Gregory Peck

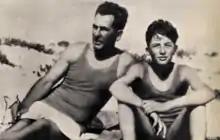
Peck (right) with his father, 1930

Peck's parents divorced when he was five, and he was brought up by his maternal grandmother, who took him to the movies every week. At the age of 10, he was sent to a Catholic military school, St. John's Military Academy in Los Angeles. While he was a student there, his grandmother died. At 14, he moved back to San Diego to live with his father. He attended San Diego High School and, after graduating in 1934, enrolled for one year at San Diego State Teacher's College (now known as San Diego State University). While there, he joined the track team, took his first theatre and public-speaking courses, and pledged the Epsilon Eta fraternity. Peck had ambitions to be a doctor and later transferred to the University of California, Berkeley, as an English major and pre-medical student. Standing , he rowed on the university crew. Although his tuition fee was only $26 per year, Peck still struggled to pay and took a job as a "hasher" (kitchen helper) for the Alpha Gamma Delta sorority in exchange for meals.